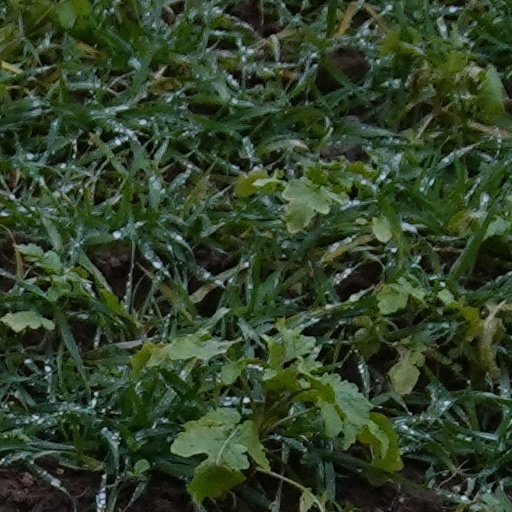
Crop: wheat